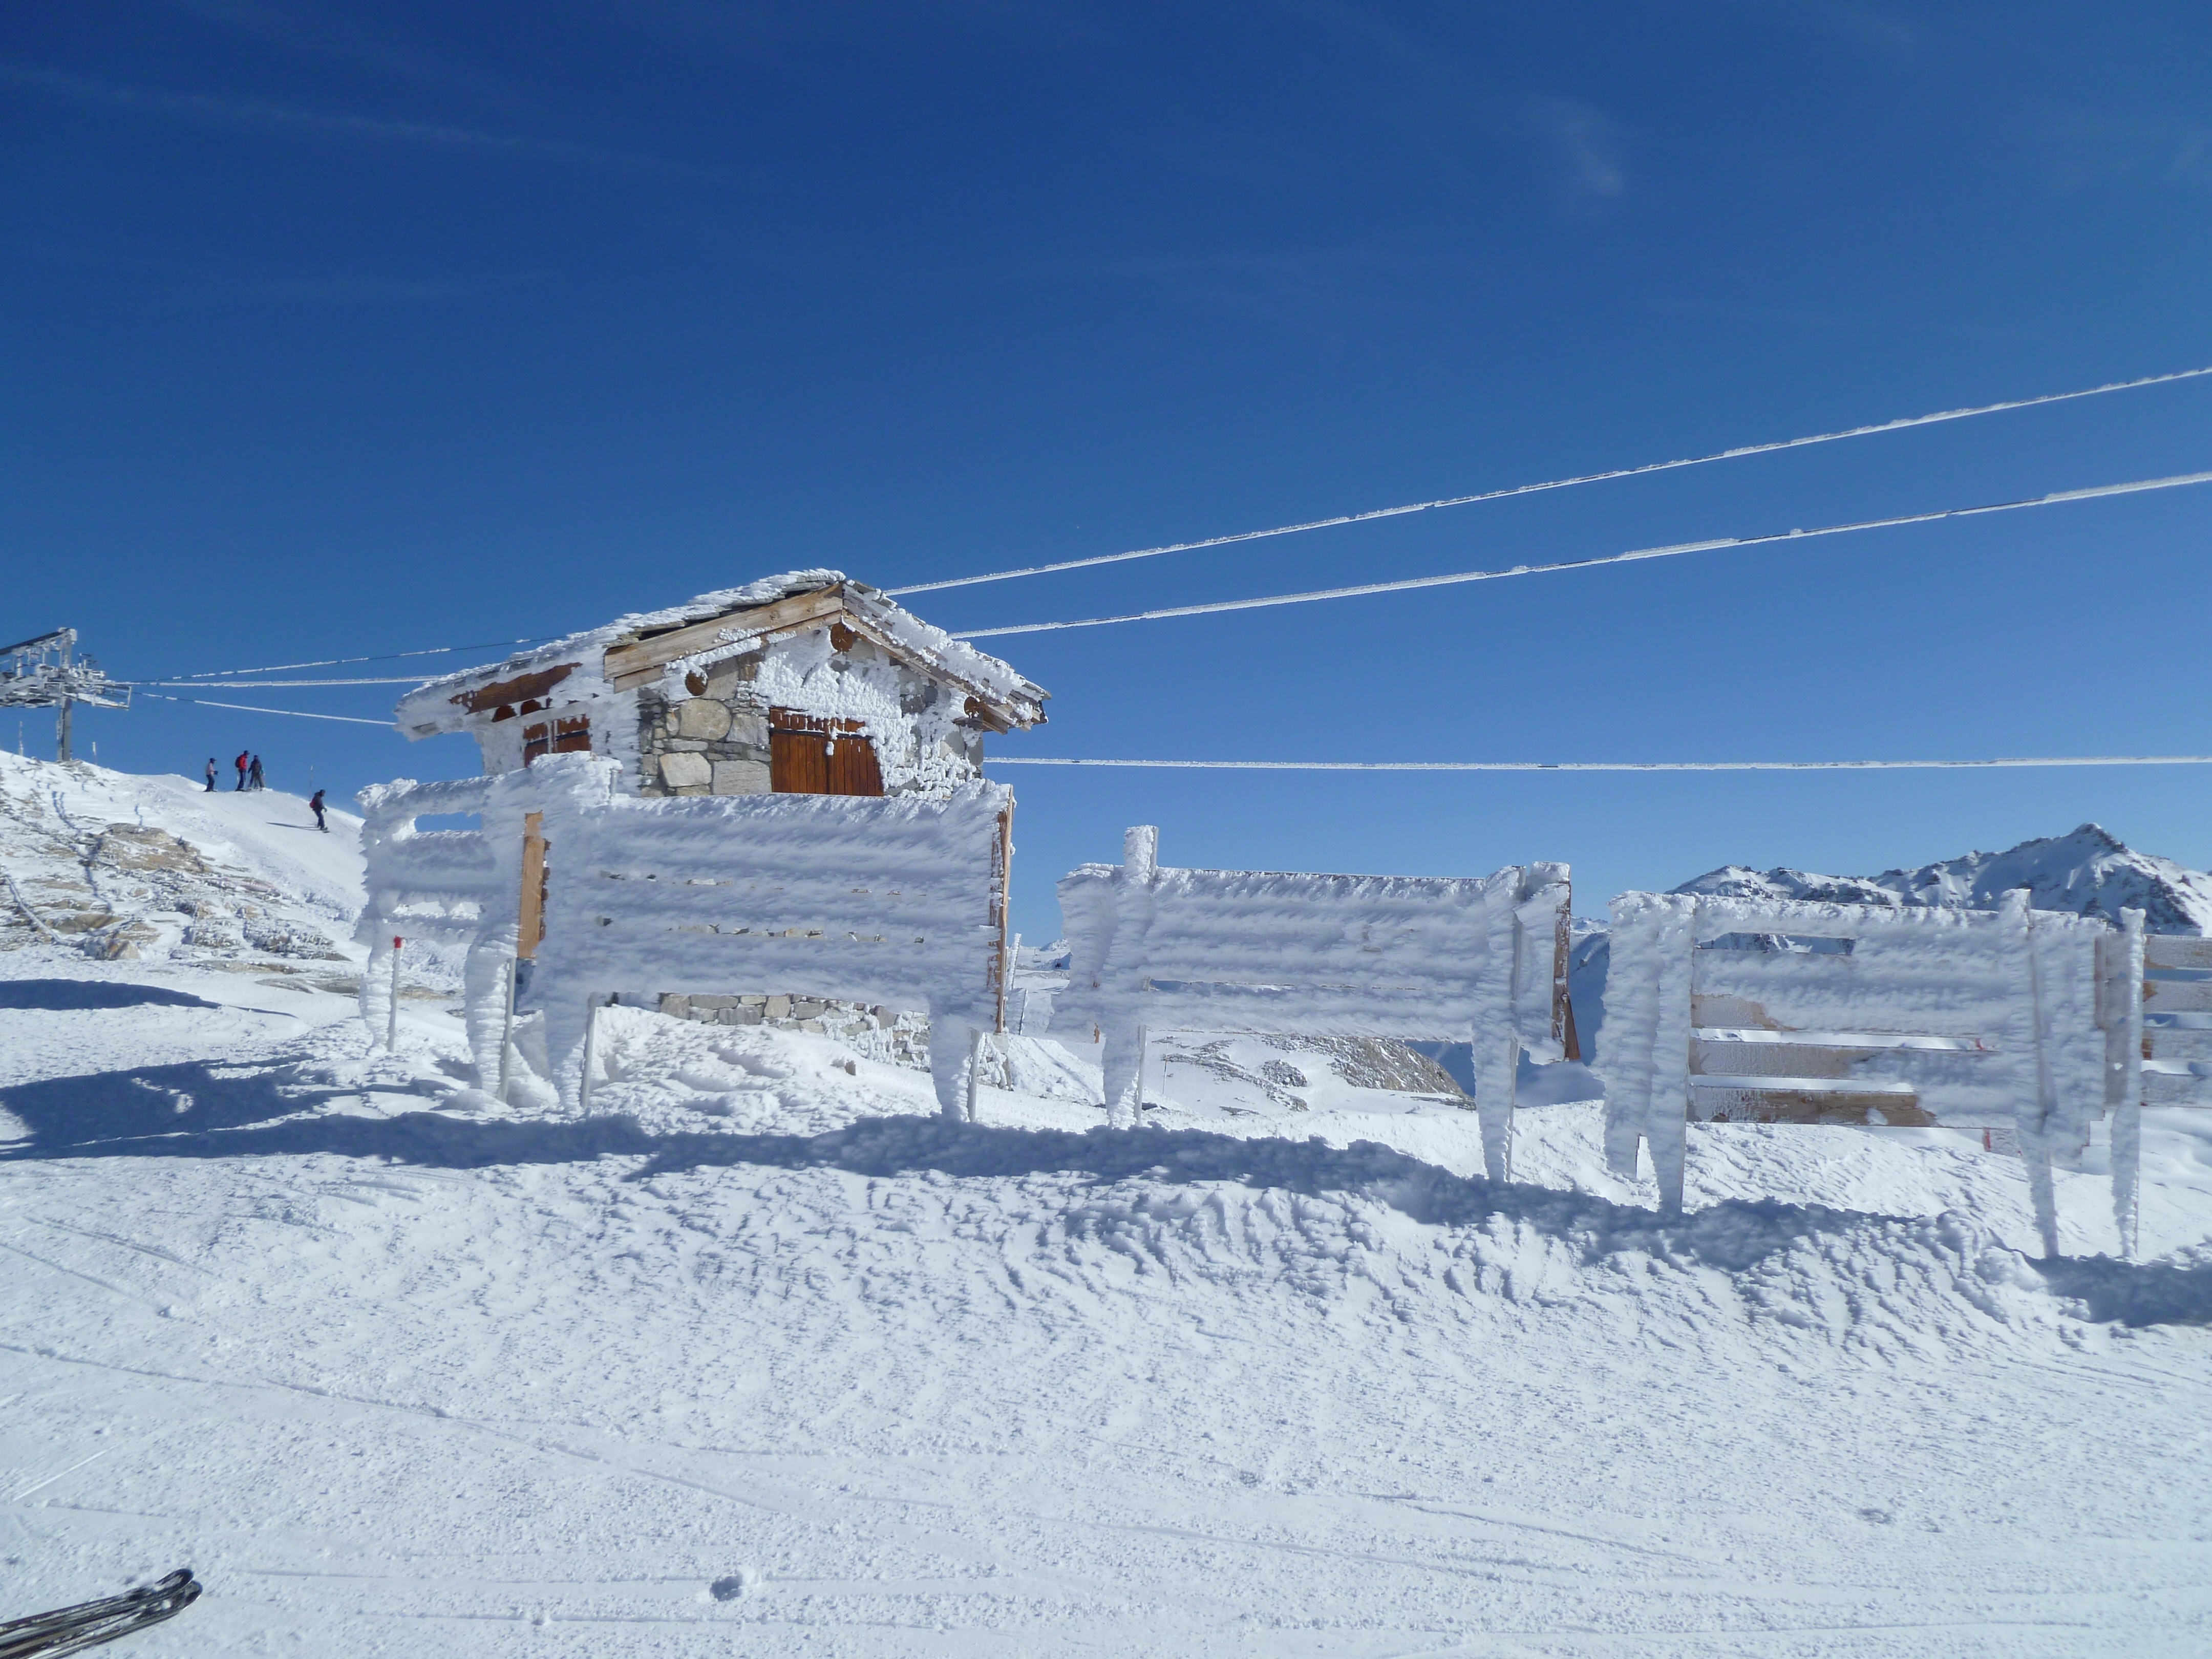
mountain, snow, cold, winter, mountain range, weather, arctic, season, winter sport, resort, alps, piste, freezing, geological phenomenon